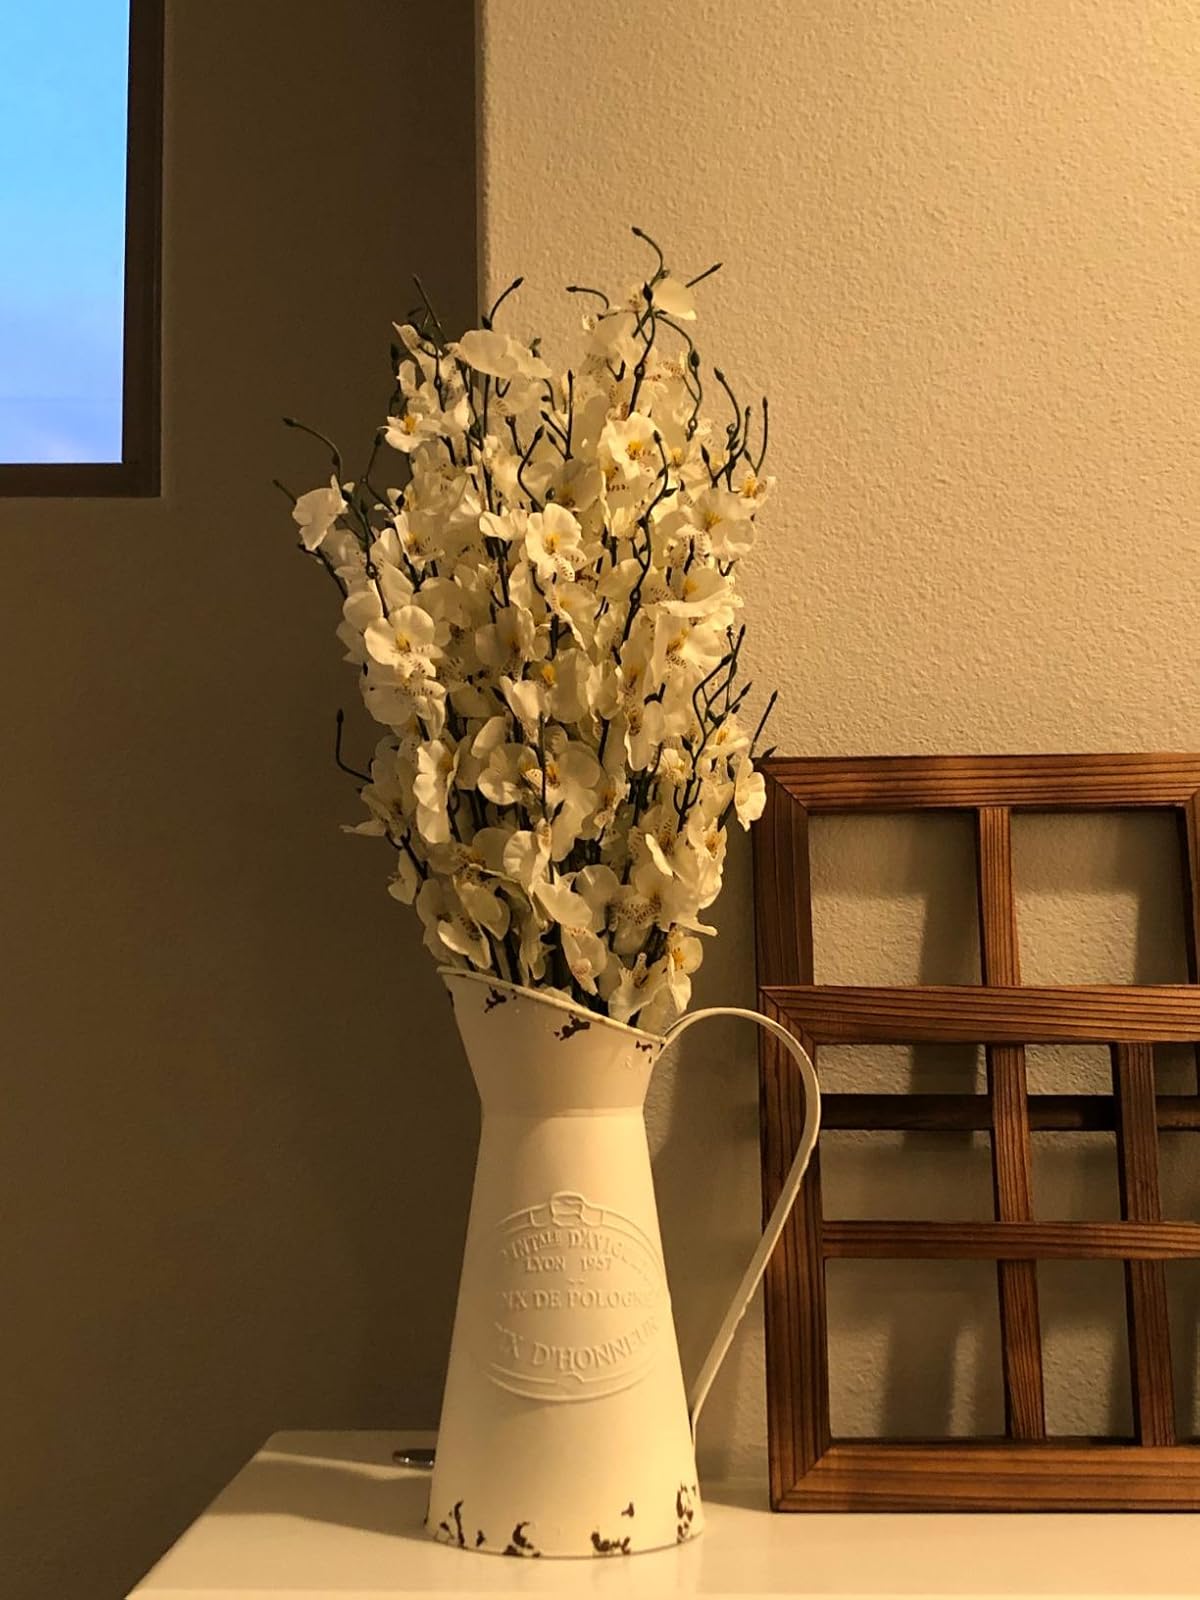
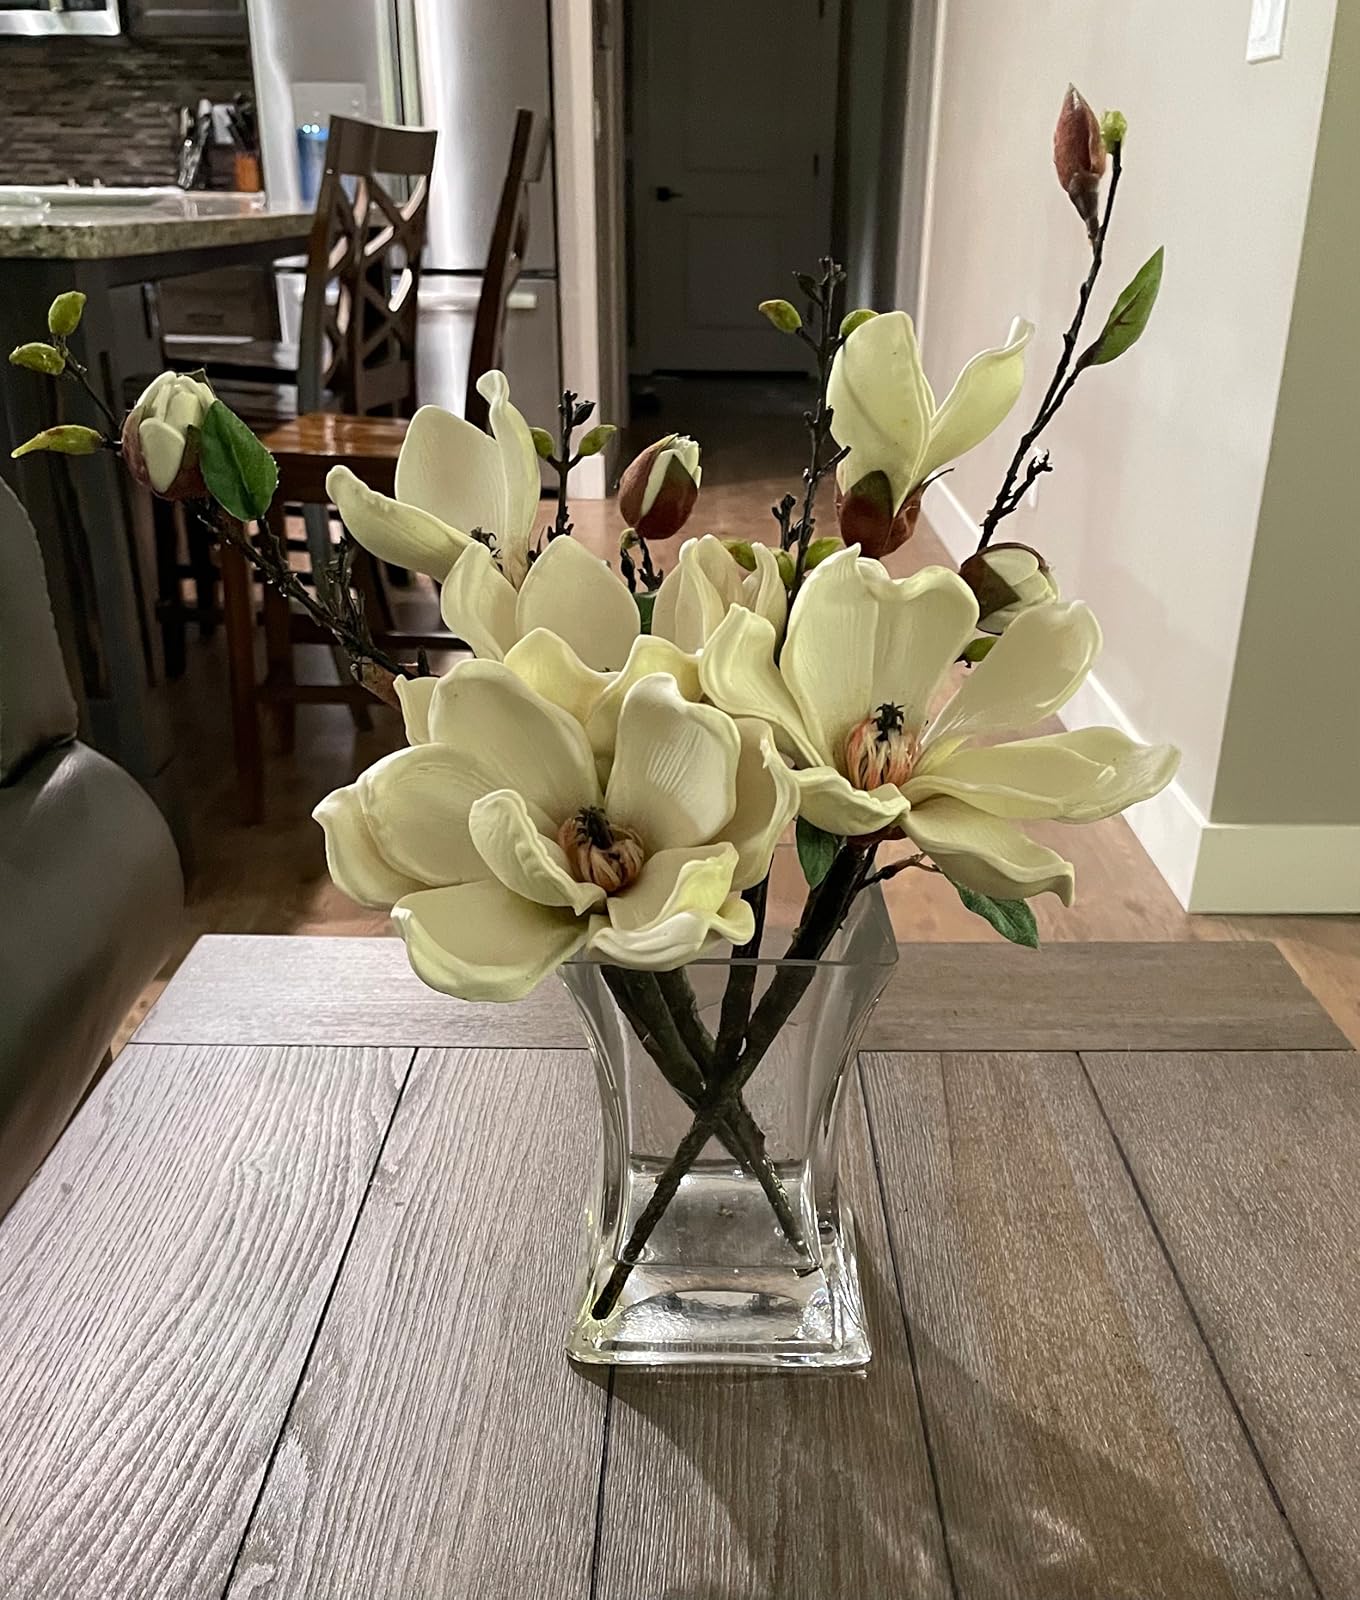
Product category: vase
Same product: no